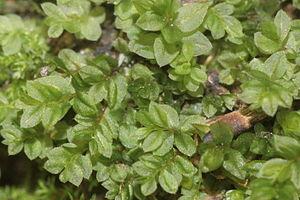
Cette liste rouge régionale des Bryophytes est issue du travail du Conservatoire botanique national de Bailleul. Son élaboration « a été piloté par le CBNBL, avec l’appui du réseau de botanistes et de bryologues régional. Il a bénéficié d’une valuation par le
La réserve naturelle régionale de la carrière des Nerviens est une réserve naturelle régionale de la région Hauts-de-France créée le 25 mai 2009 afin de protéger un site possédant des plantes rares, d'une superficie un peu supérieure à trois hectares. Elle est localisée dans les communes de Bavay et de Saint-Waast, dans le département du Nord.
La Mnium stellare ou Mnie en étoile est une espèce de Bryophyte.